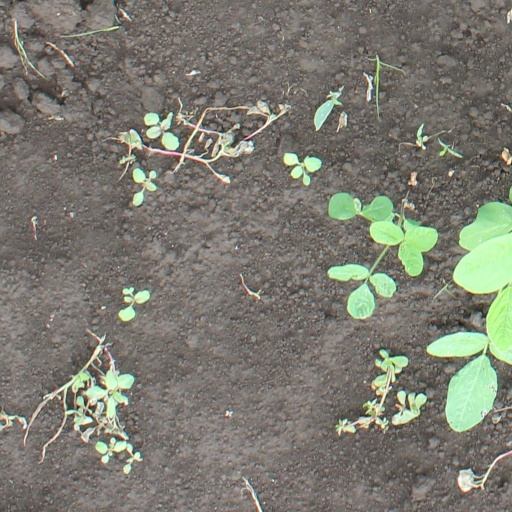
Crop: soybean